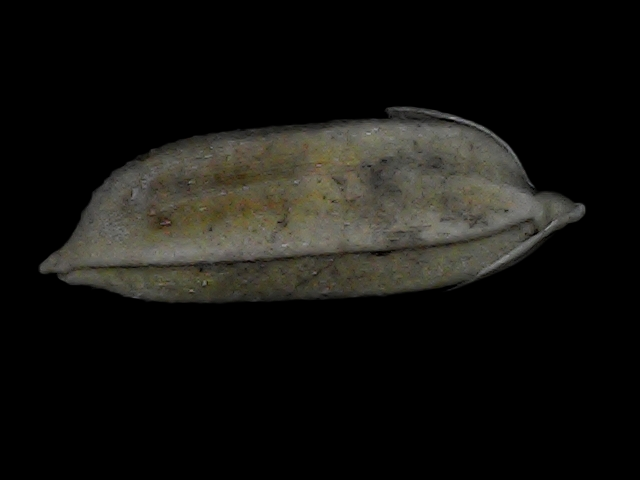
Rice variety: Bd72